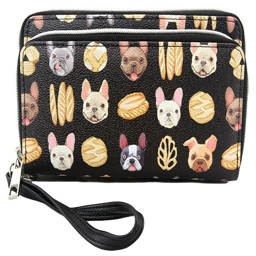
dogs and bread go together of course !